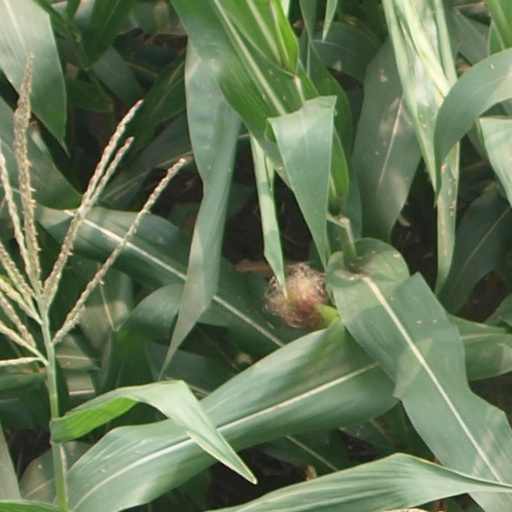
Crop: maize; corn